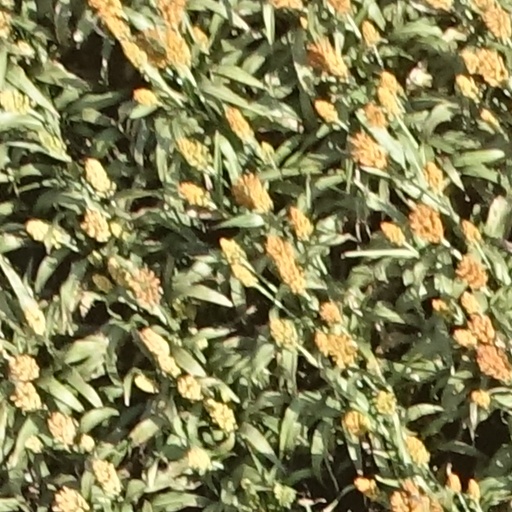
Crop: sorghum